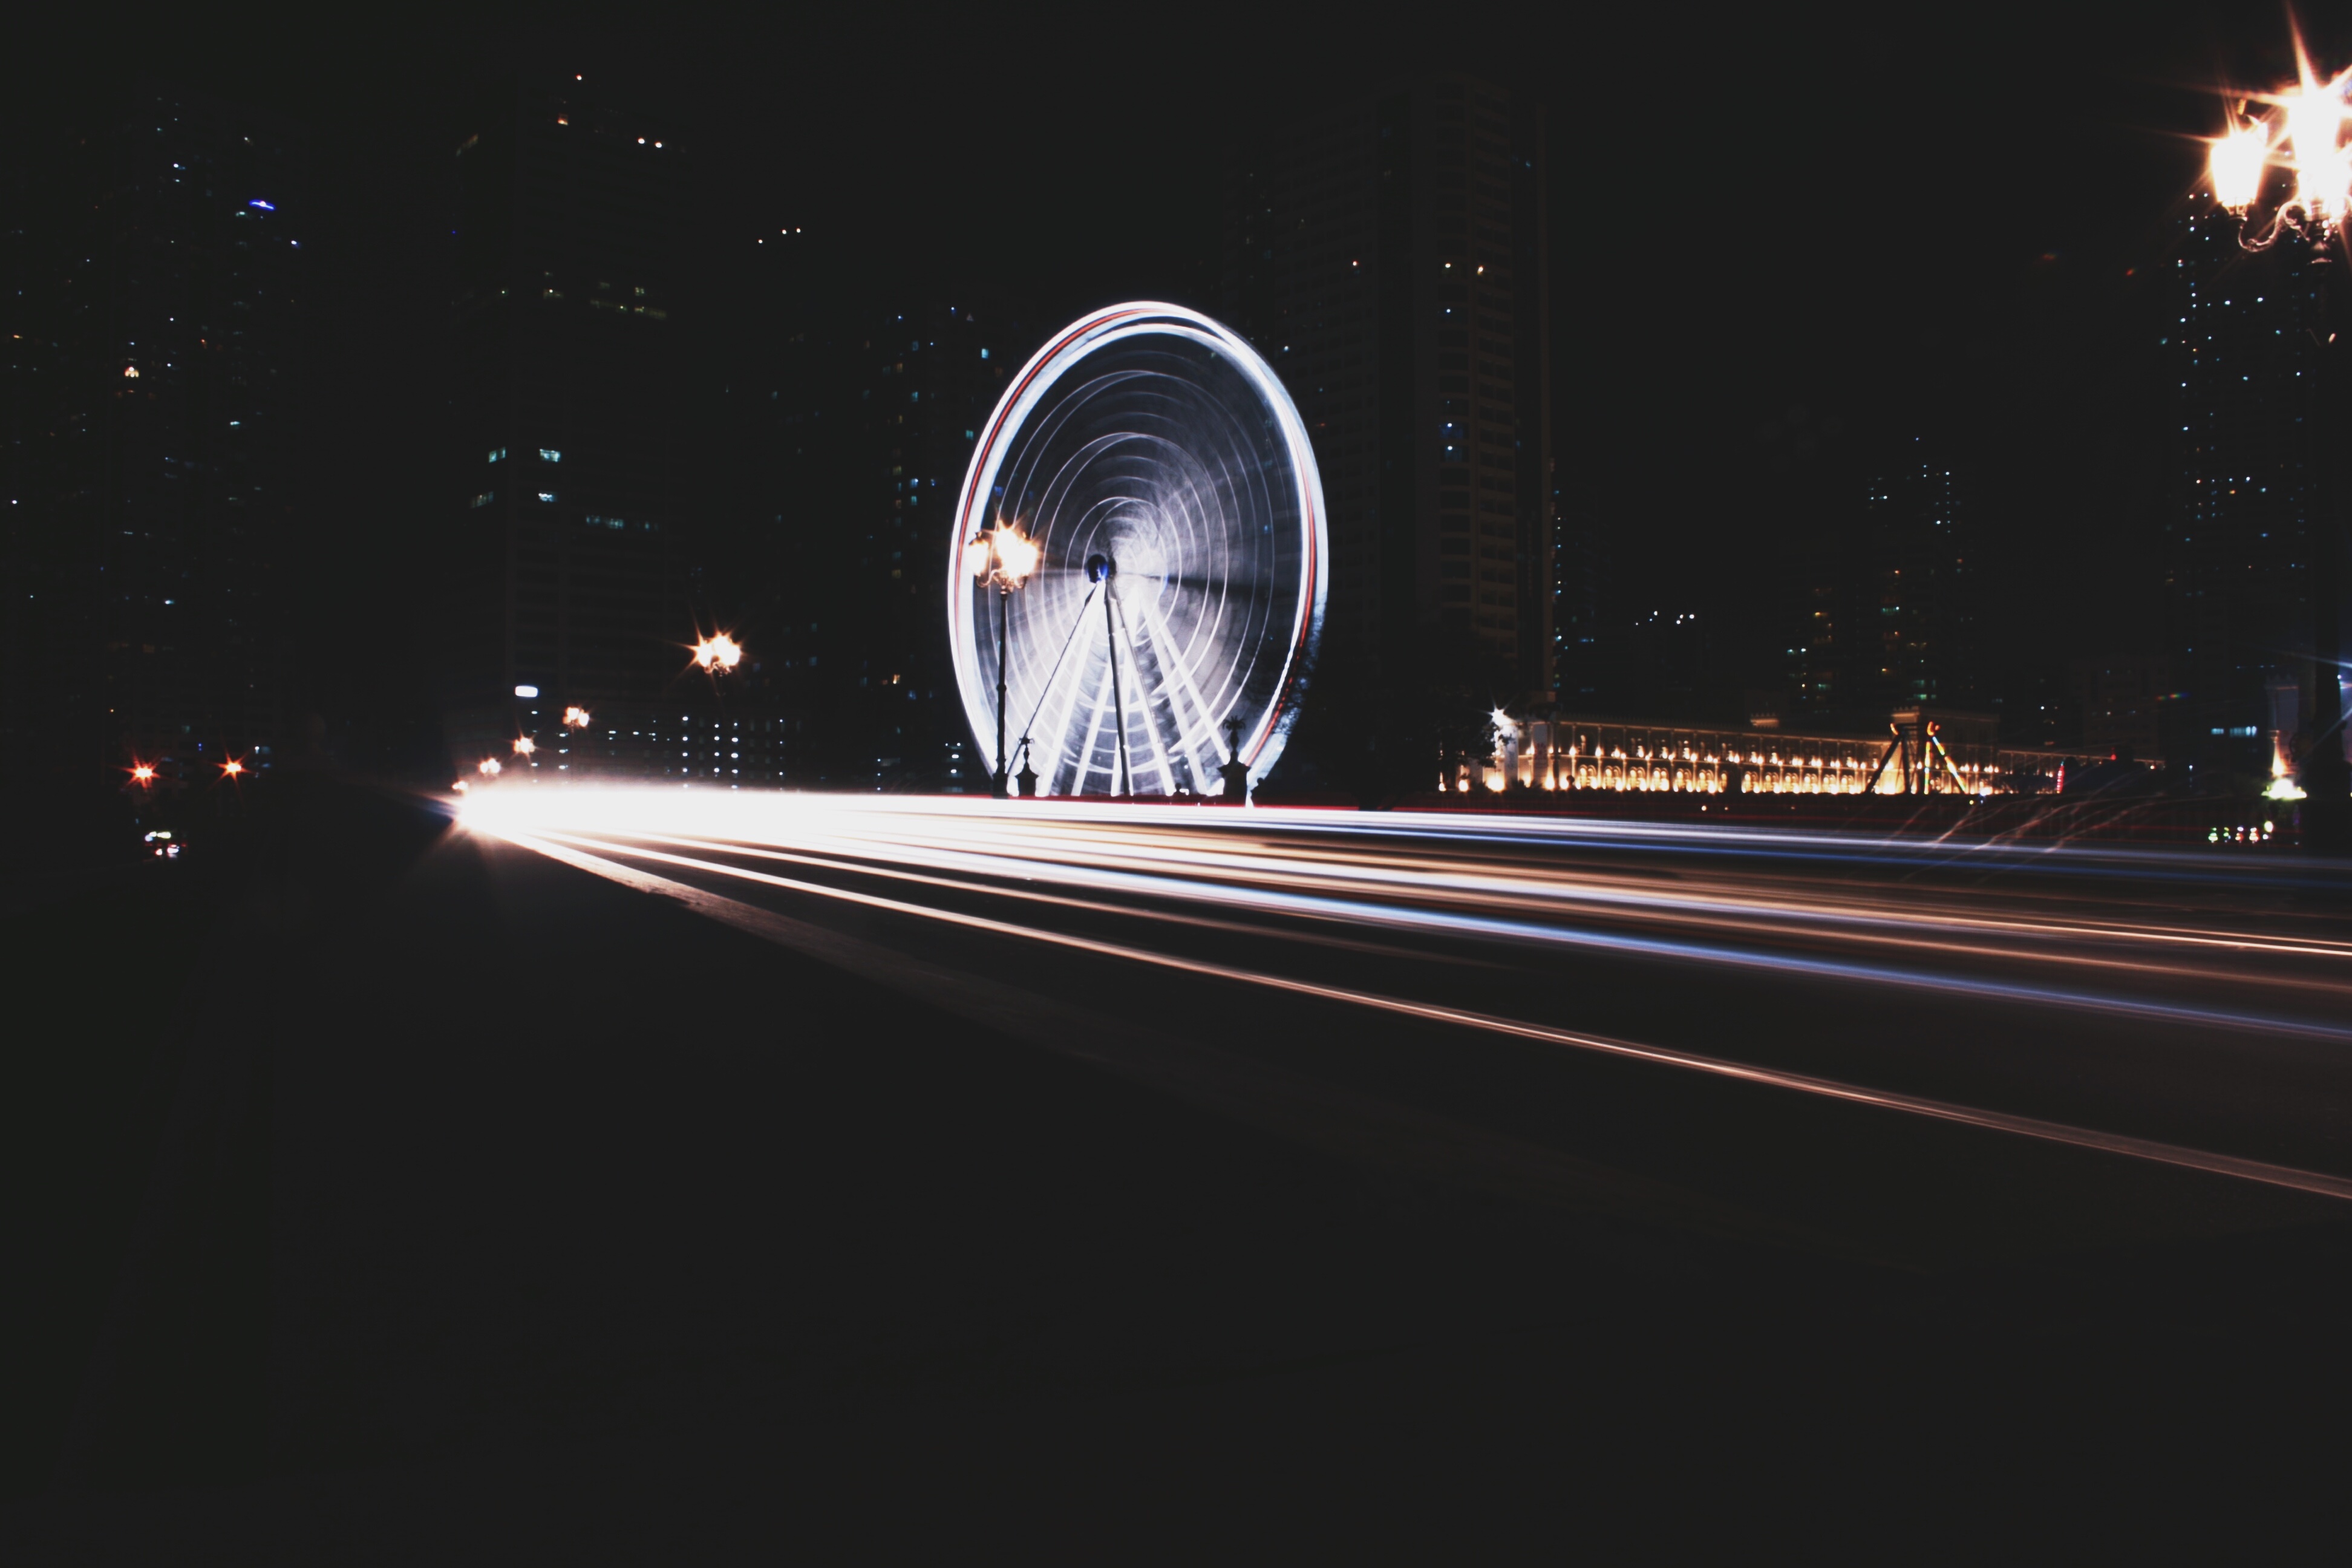
light, night, darkness, lighting, atmosphere of earth